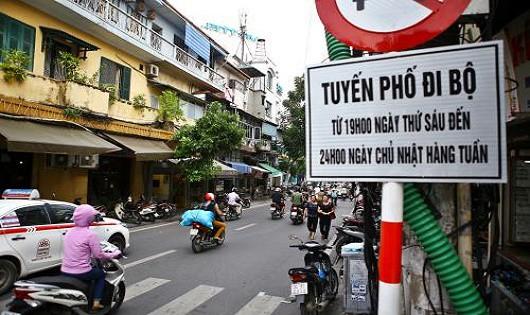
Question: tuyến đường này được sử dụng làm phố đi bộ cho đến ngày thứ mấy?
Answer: đến ngày chủ nhật